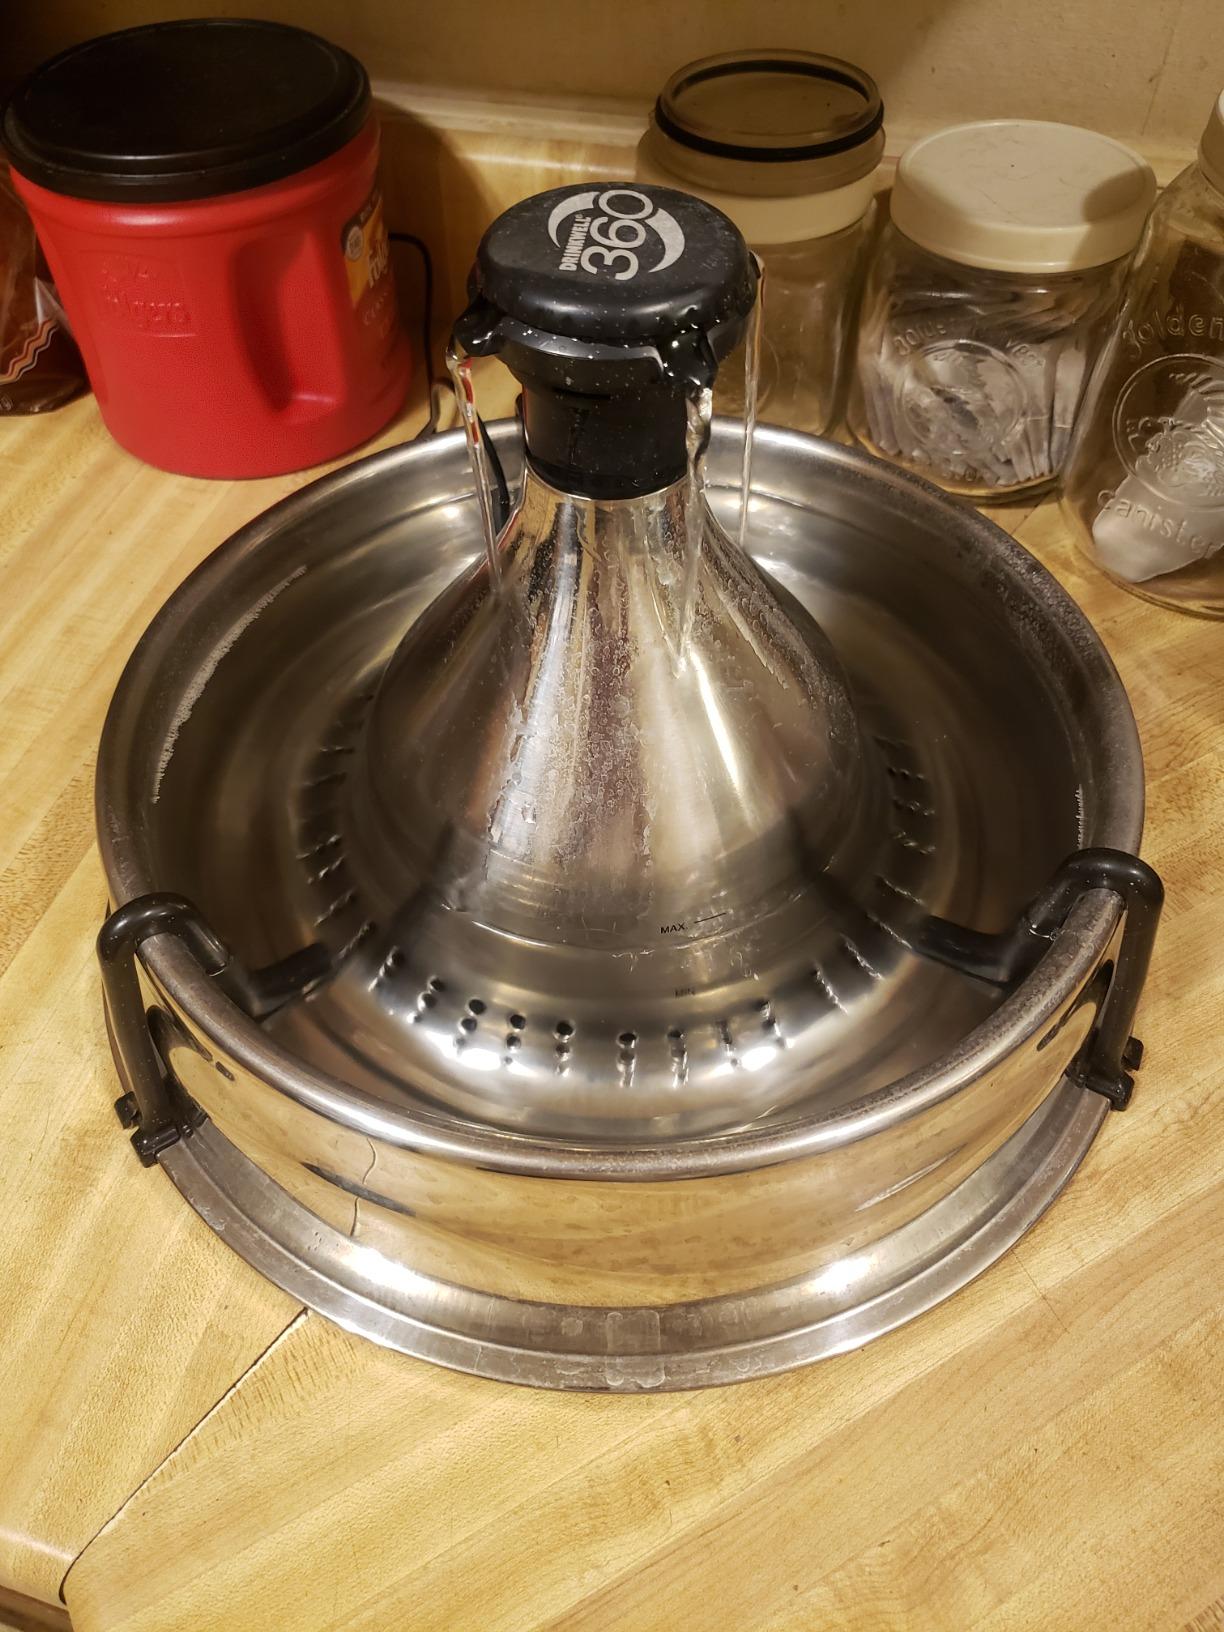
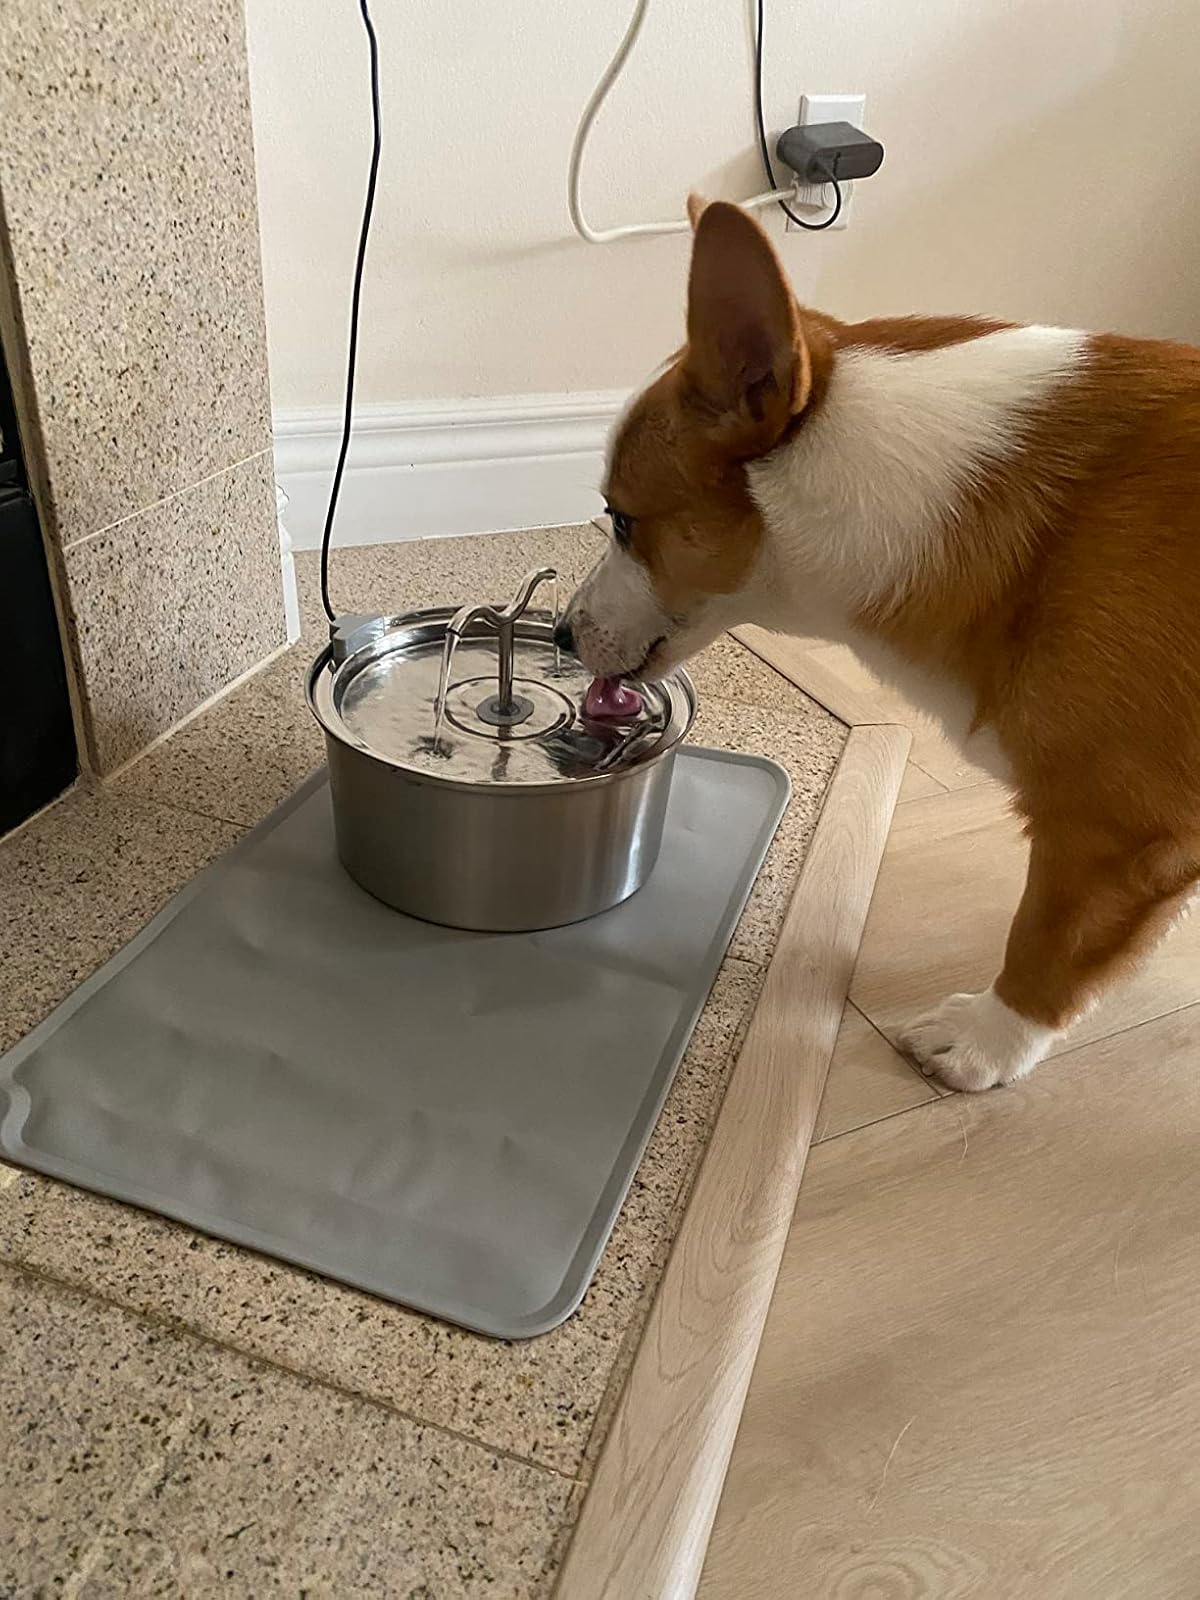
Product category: items_bowl
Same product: no